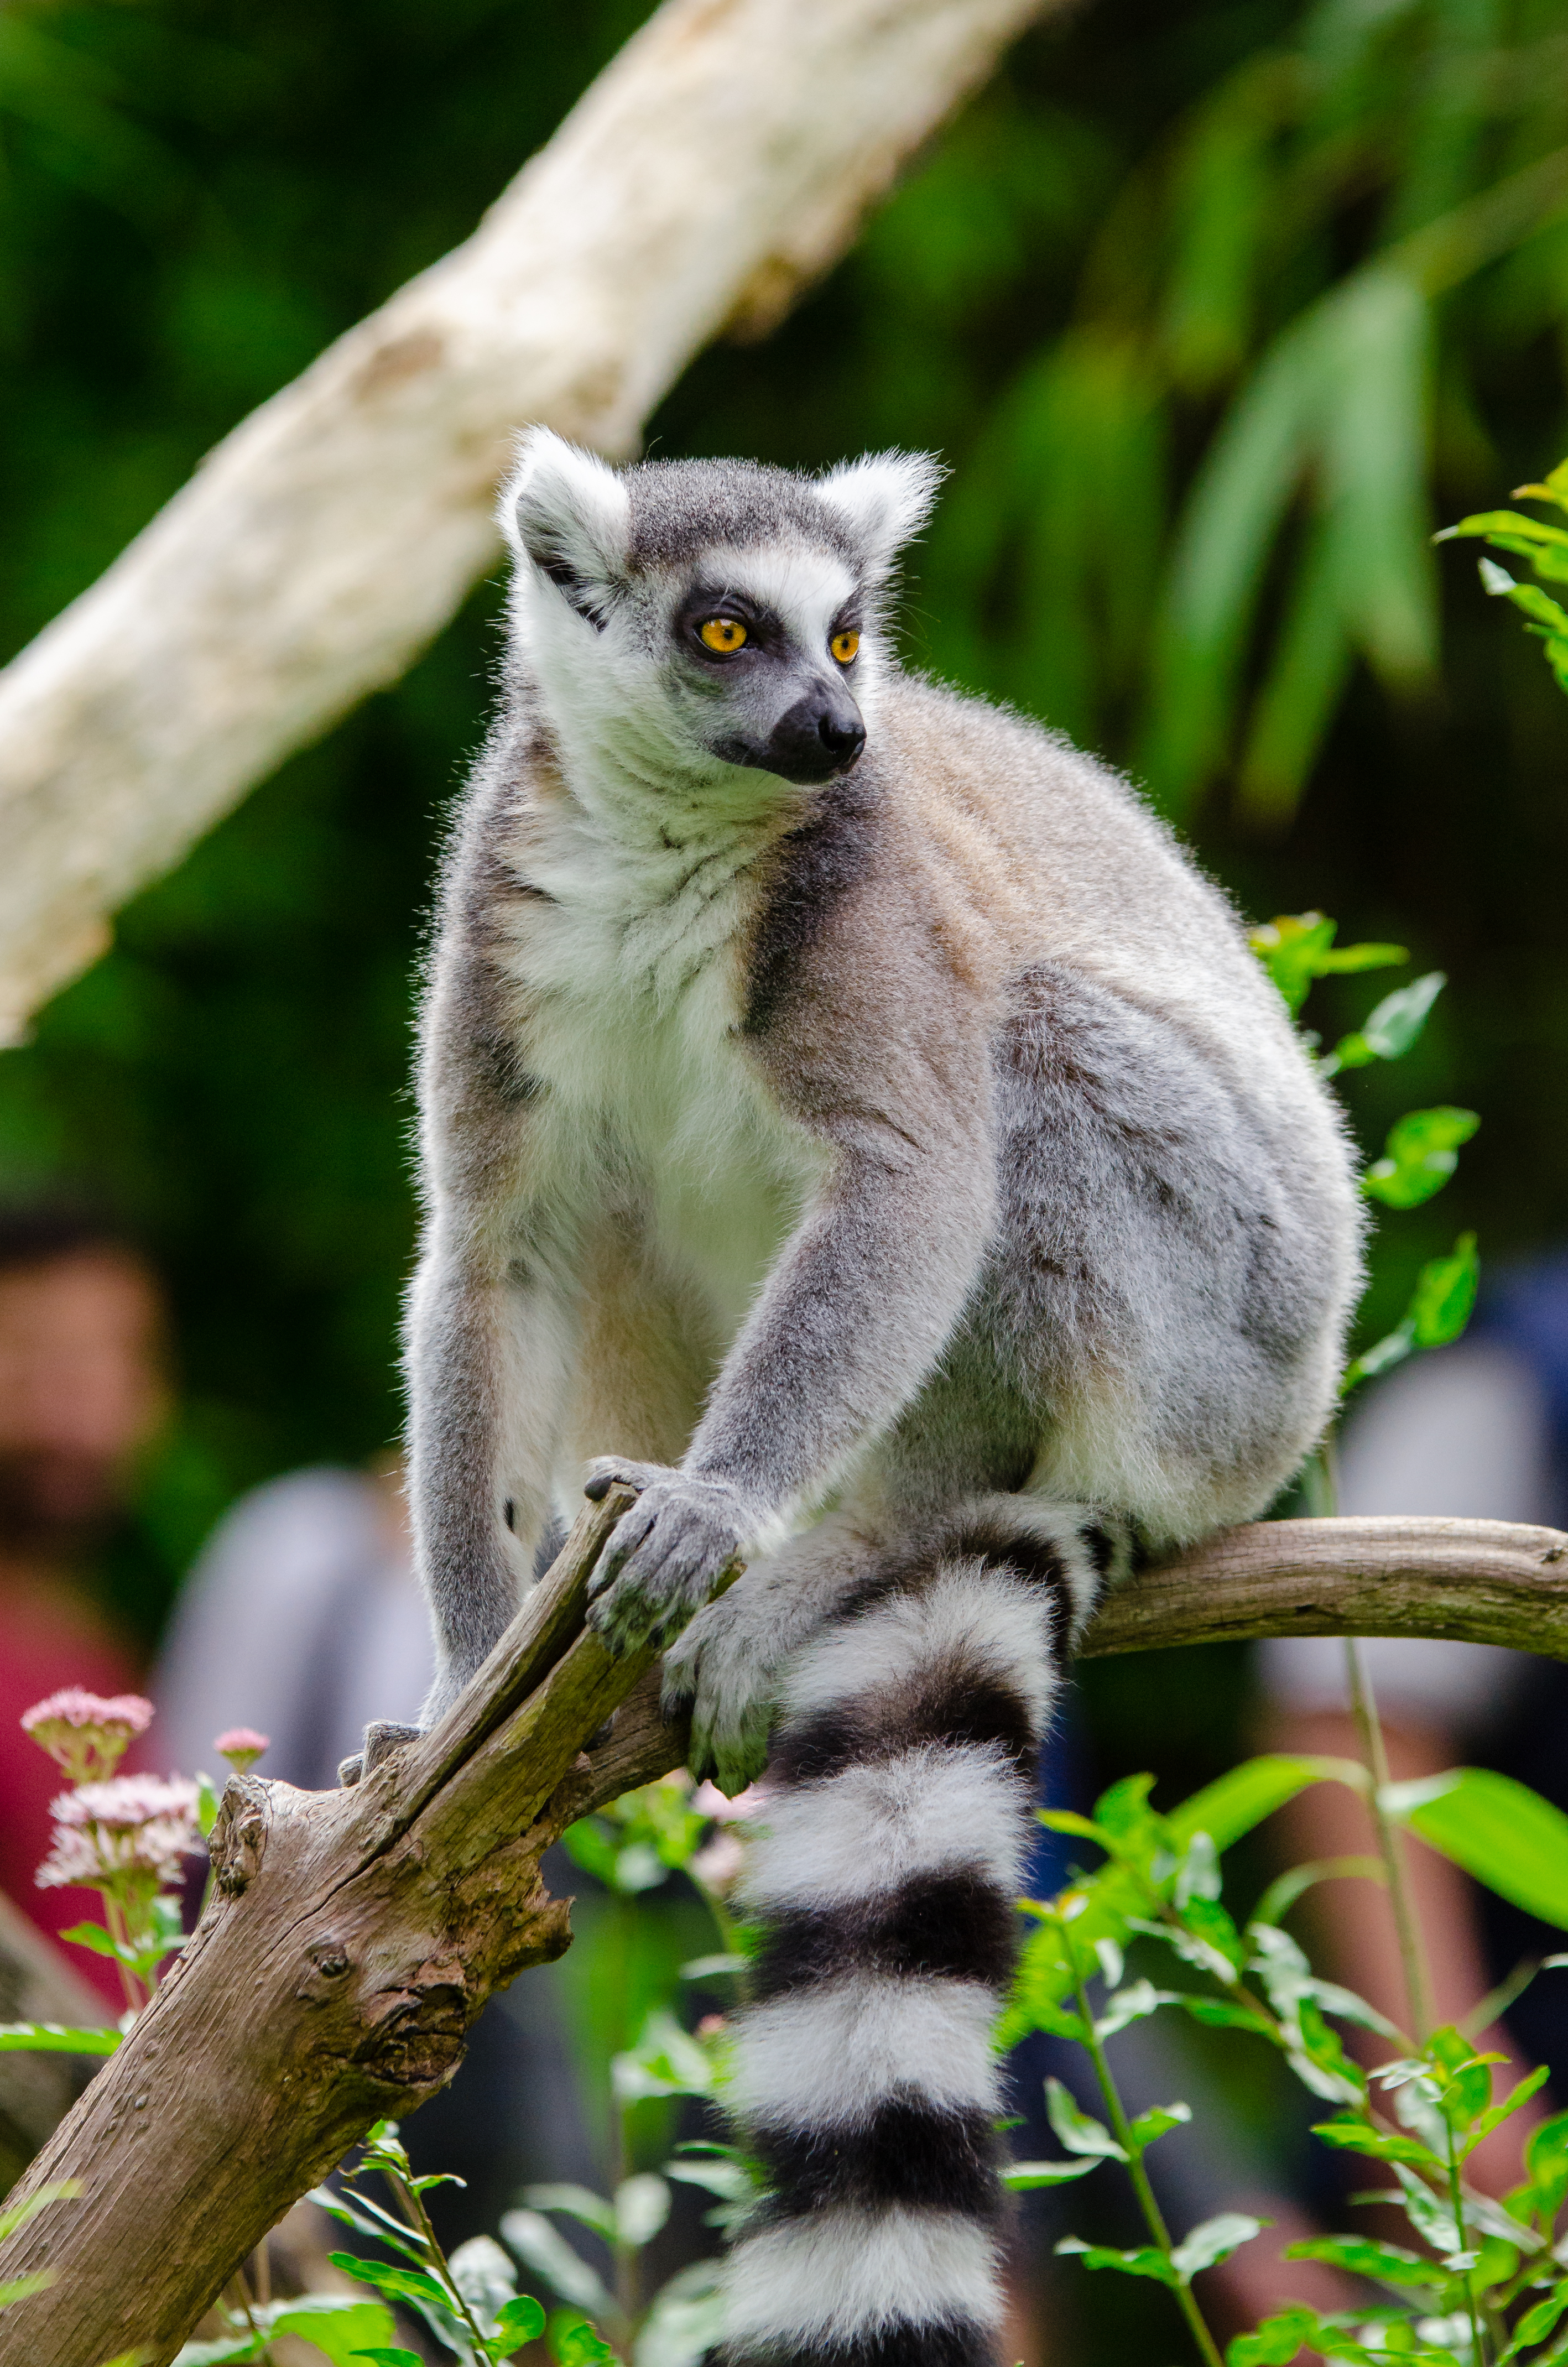
nature, branch, animal, wildlife, zoo, mammal, fauna, primate, madagascar, vertebrate, lemur